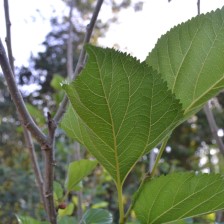
Variety: ChiangMaiBuriram60